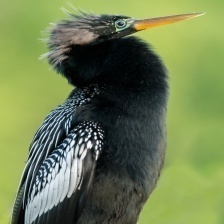
Species: ANHINGA
Scientific name: ANHINGA ANHINGA